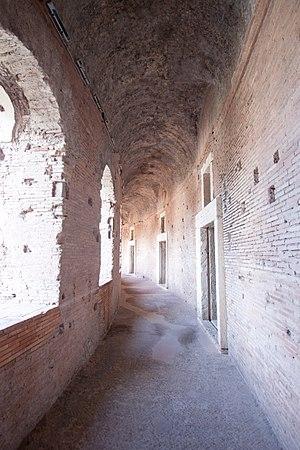
Les marchés de Trajan sont un vaste ensemble monumental de vestiges immobiliers en ruine, des forums impériaux de la Rome antique du IIᵉ siècle, construits sous l'empereur romain Trajan, en même temps que son forum de Trajan. Cet important complexe immobilier semi-circulaire de 6 étages construit en terrasse-gradins à flan du mont Quirinal, abritait une activité présumée de marché-commerces-tabernae aux étages inférieurs, et de locaux administratifs présumés des forums impériaux de l'Empire romain aux étages supérieurs. Inauguré en 113 il est reconnu comme un des plus anciens centres commerciaux connu présumé du monde, d'environ 150 boutiques. Il abrite le musée des forums impériaux depuis 2007.